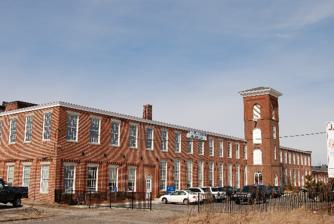
Building: Rhode Island Tool Company building
Country: United States of America
Year built: 1853
United States historic place Rhode Island Tool Company U.S. National Register of Historic Places Show map of Rhode Island Show map of the United States Location Providence, Rhode Island Coordinates 41°50′36″N 71°24′56″W / 41.84333°N 71.41556°W / 41.84333; -71.41556 Area 5 acres (2.0 ha) Built 1853 NRHP reference No. 04000808 Added to NRHP August 4, 2004 The Rhode Island Tool Company is a historic industrial property at 146-148 West River Street in Providence, Rhode Island .  It is a 5-acre (2.0 ha) parcel located between West River Street and the channelized West River , on which stand two historic buildings.  The main building of the complex is a sprawling agglomeration of attached structures, whose construction began in 1853, and whose surviving elements include six parts that predate the American Civil War .  Construction of the complex was begun by the Providence Forge & Nut Company, which purchased the Providence Tool Company, and was the largest employer in Providence in the 1870s.  The complex represents the best-preserved period metal-processing facility in Providence, and was the only drop-forging operation the state when it closed in 2003. The building has been repurposed as an office and technical space.  It is now called the West River Center . The property was listed on the National Register of Historic Places in 2004. See also National Register of Historic Places listings in Providence, Rhode Island References